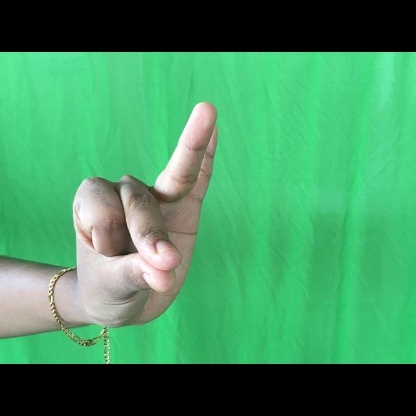
Mudra: Bramaram